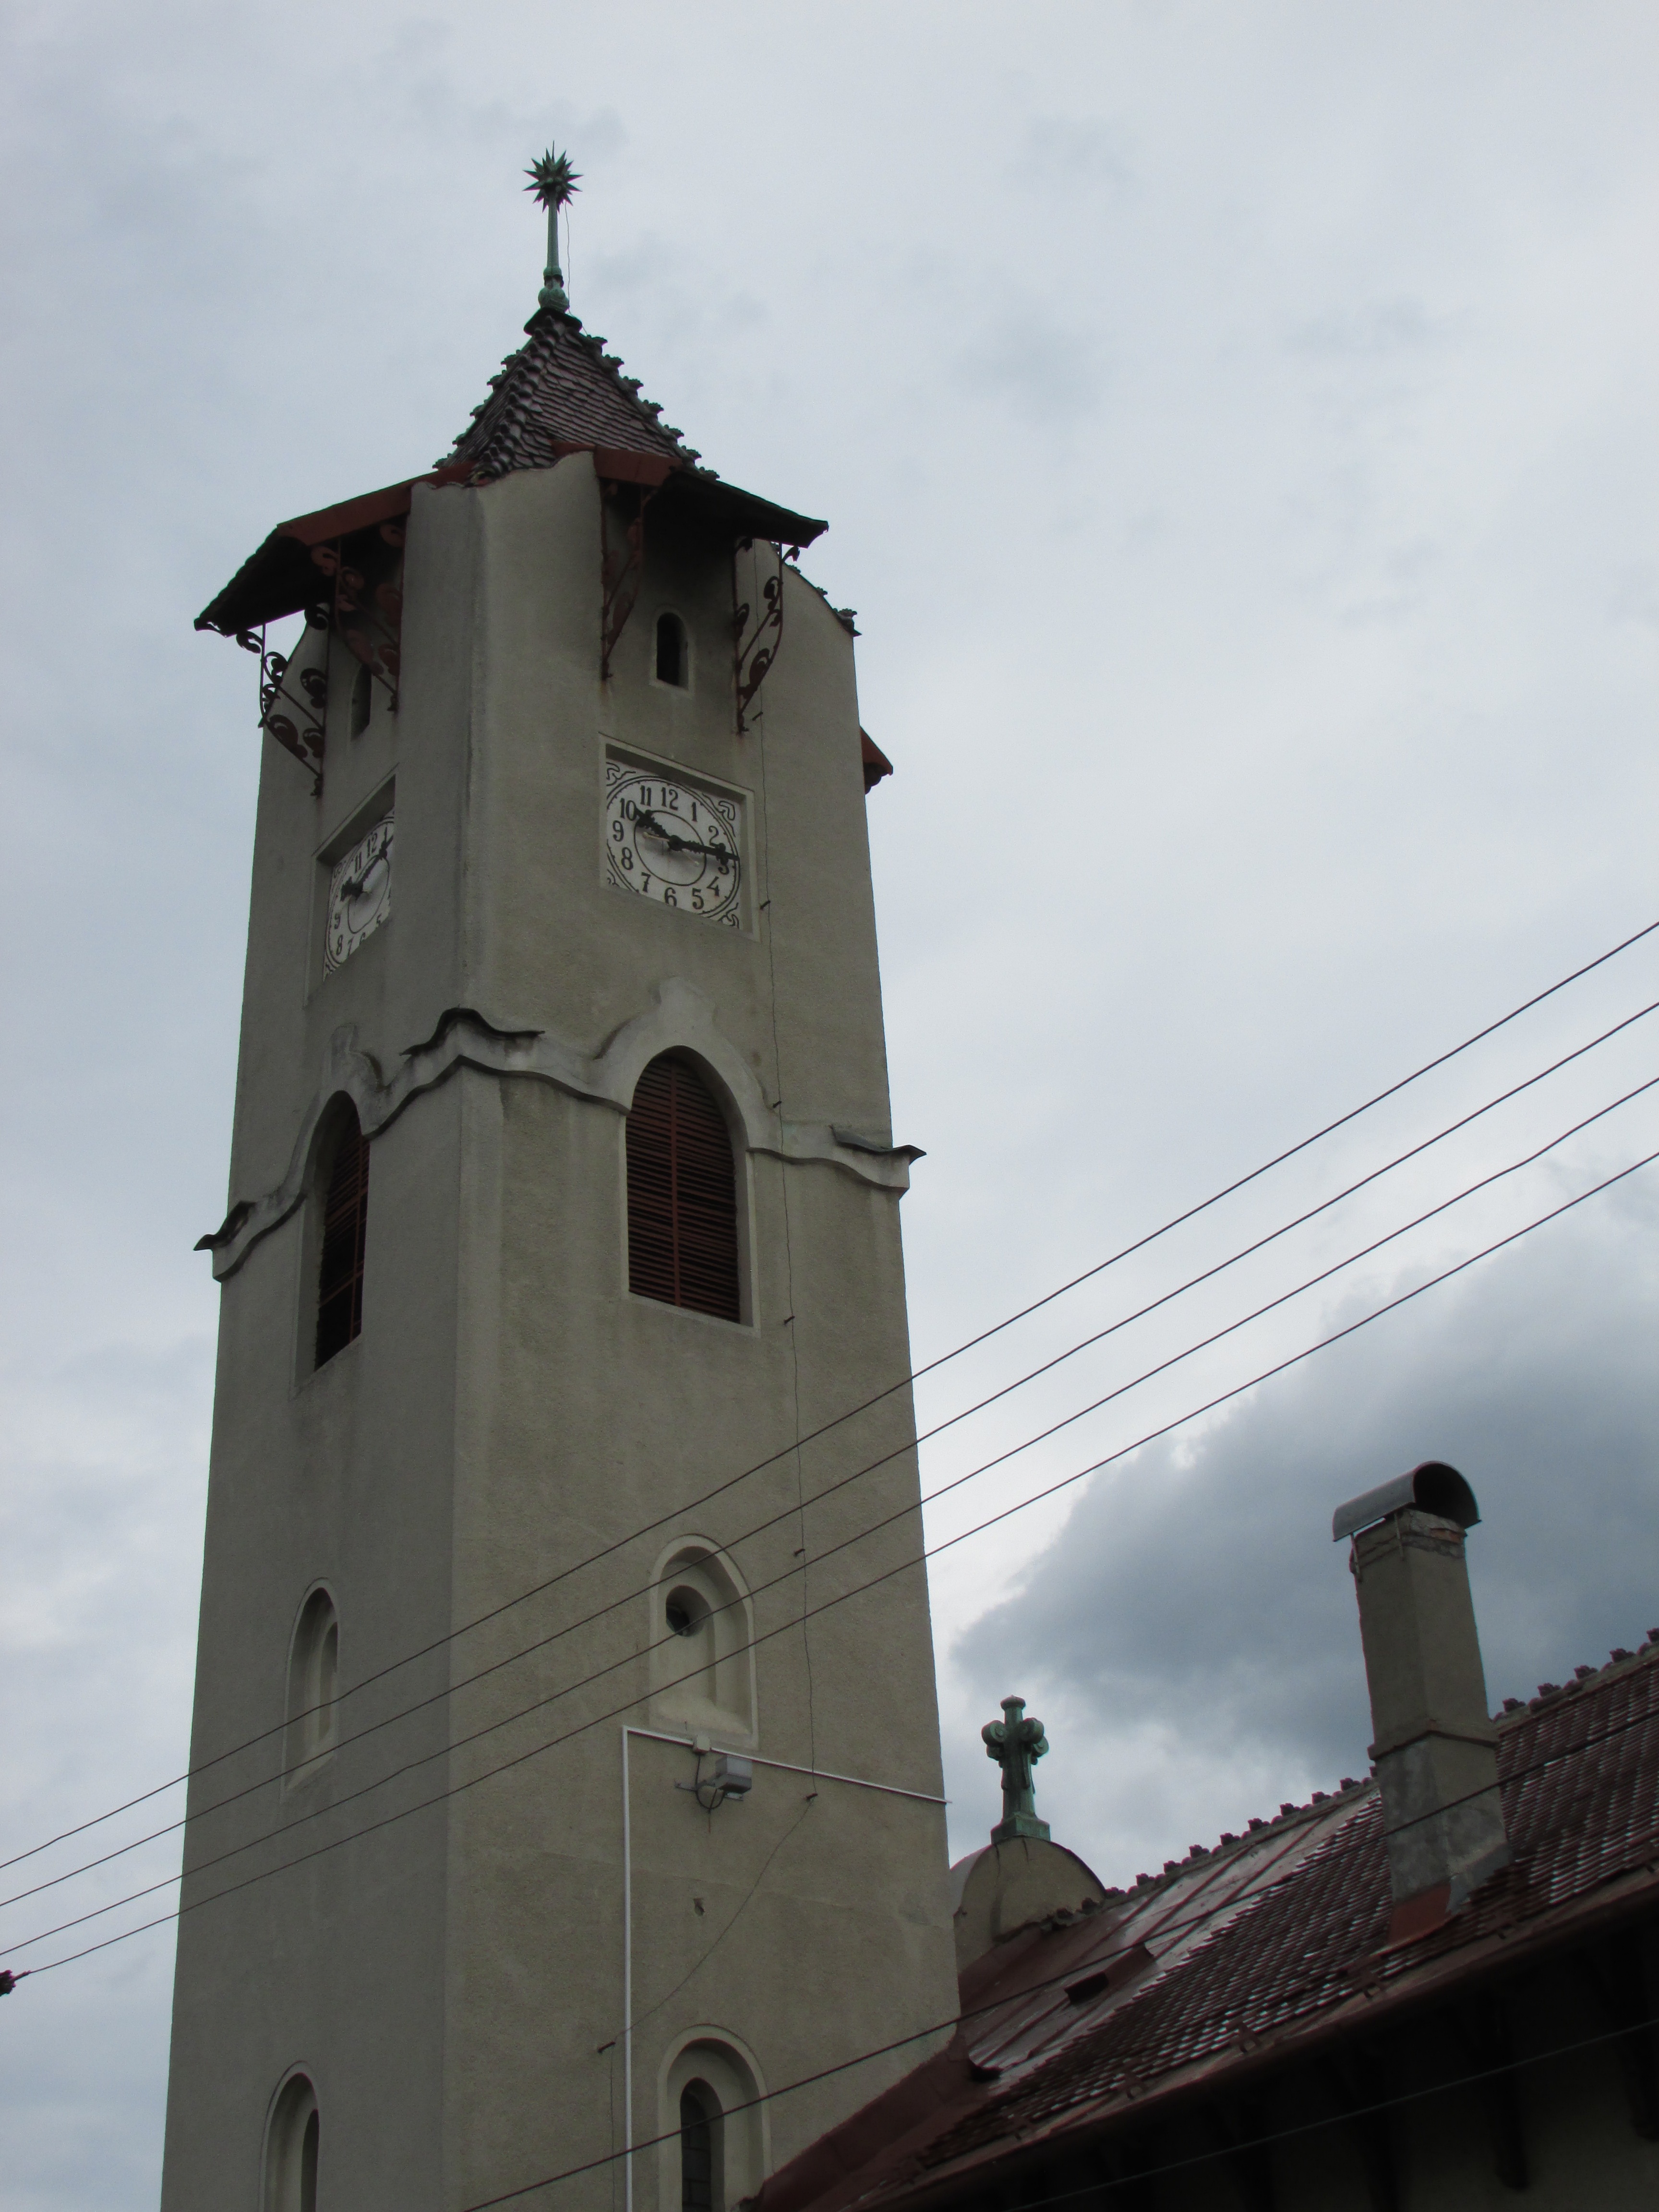
building, tower, religion, church, place of worship, clock tower, bell tower, spire, steeple, transylvania, baia mare